Iwaki-Moriyama Station

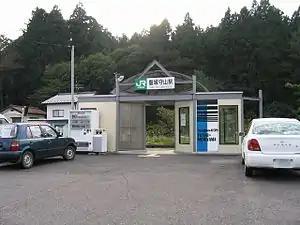
Iwaki-Moriyama Station in October 2006

is a railway station in the city of Kōriyama, Fukushima, Japan operated by East Japan Railway Company (JR East).